Suleiman of Germiyan

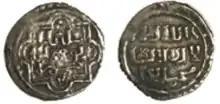
Akçe of Suleiman Shah

Suleiman Shah (Old Anatolian Turkish: ; died 1387), also known as Shah Chelebi, was Bey of Germiyan in western Anatolia from 1361 until his death. His reign was initially peaceful, but he was eventually involved in a conflict with the Karamanids, which forced him to seek an alliance with the Ottoman state. He arranged the marriage of his daughter Devletşah Hatun and Murad I's son and future successor, Bayezid. Although he secured an alliance with the Ottomans, Germiyan lost considerable land as Suleiman left numerous towns and smaller settlements for them to seize, including the capital Kütahya, as part of the dowry payment. Suleiman relocated to Kula and died there in 1387.